Roderick Strong

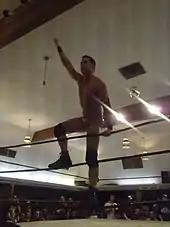
Strong making his entrance at PWG's 2009 Battle of Los Angeles

At the 2009 DDT4 on May 22, Strong teamed with Bryan Danielson to make it to the final round for a third year in a row. They beat The Dynasty (Scott Lost and Joey Ryan) and the Motor City Machine Guns (Shelley and Chris Sabin) before losing to World Tag Team Champions The Young Bucks (Matt and Nick Jackson). Strong received his second PWG World Championship title shot on August 28, 2009, challenging Chris Hero, but was unable to win. That year, he also again made it to the final round of Battle of Los Angeles, losing the potential victory and vacant World Championship to Kenny Omega.